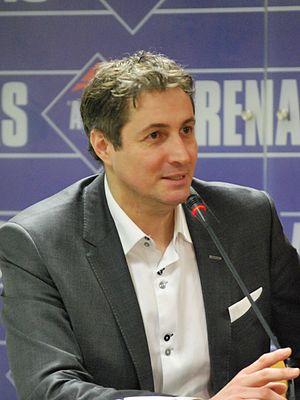
Artur Jerzy Partyka est un athlète polonais, pratiquant le saut en hauteur.